Interstate 75 in Michigan

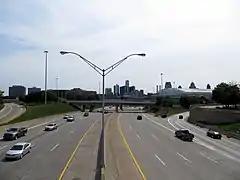
Photograph

Immediately east of Ford Field, I-75 turns northwesterly to follow the Chrysler Freeway away from the downtown Detroit area. The transition from the Fisher Freeway involves a set of one-lane ramps through the interchange with the connections to I-375 and M-3 (Gratiot Avenue). Heading north-northwesterly, I-75 passes to the east of the campus of Wayne State University and through an interchange with I-94 (Edsel Ford Freeway). The Chrysler Freeway passes to the west of Hamtramck and to the east of Highland Park, enclaves within Detroit. I-75 meets M-8 (Davison Freeway) and continues through residential areas of Detroit's northern side. North of M-102 (8 Mile Road), the freeway crosses out of Detroit and into Oakland County. The Chrysler Freeway jogs through the suburb of Hazel Park, site of the "worst freeway for accidents in Metro Detroit" at a curve near 9 Mile Road.